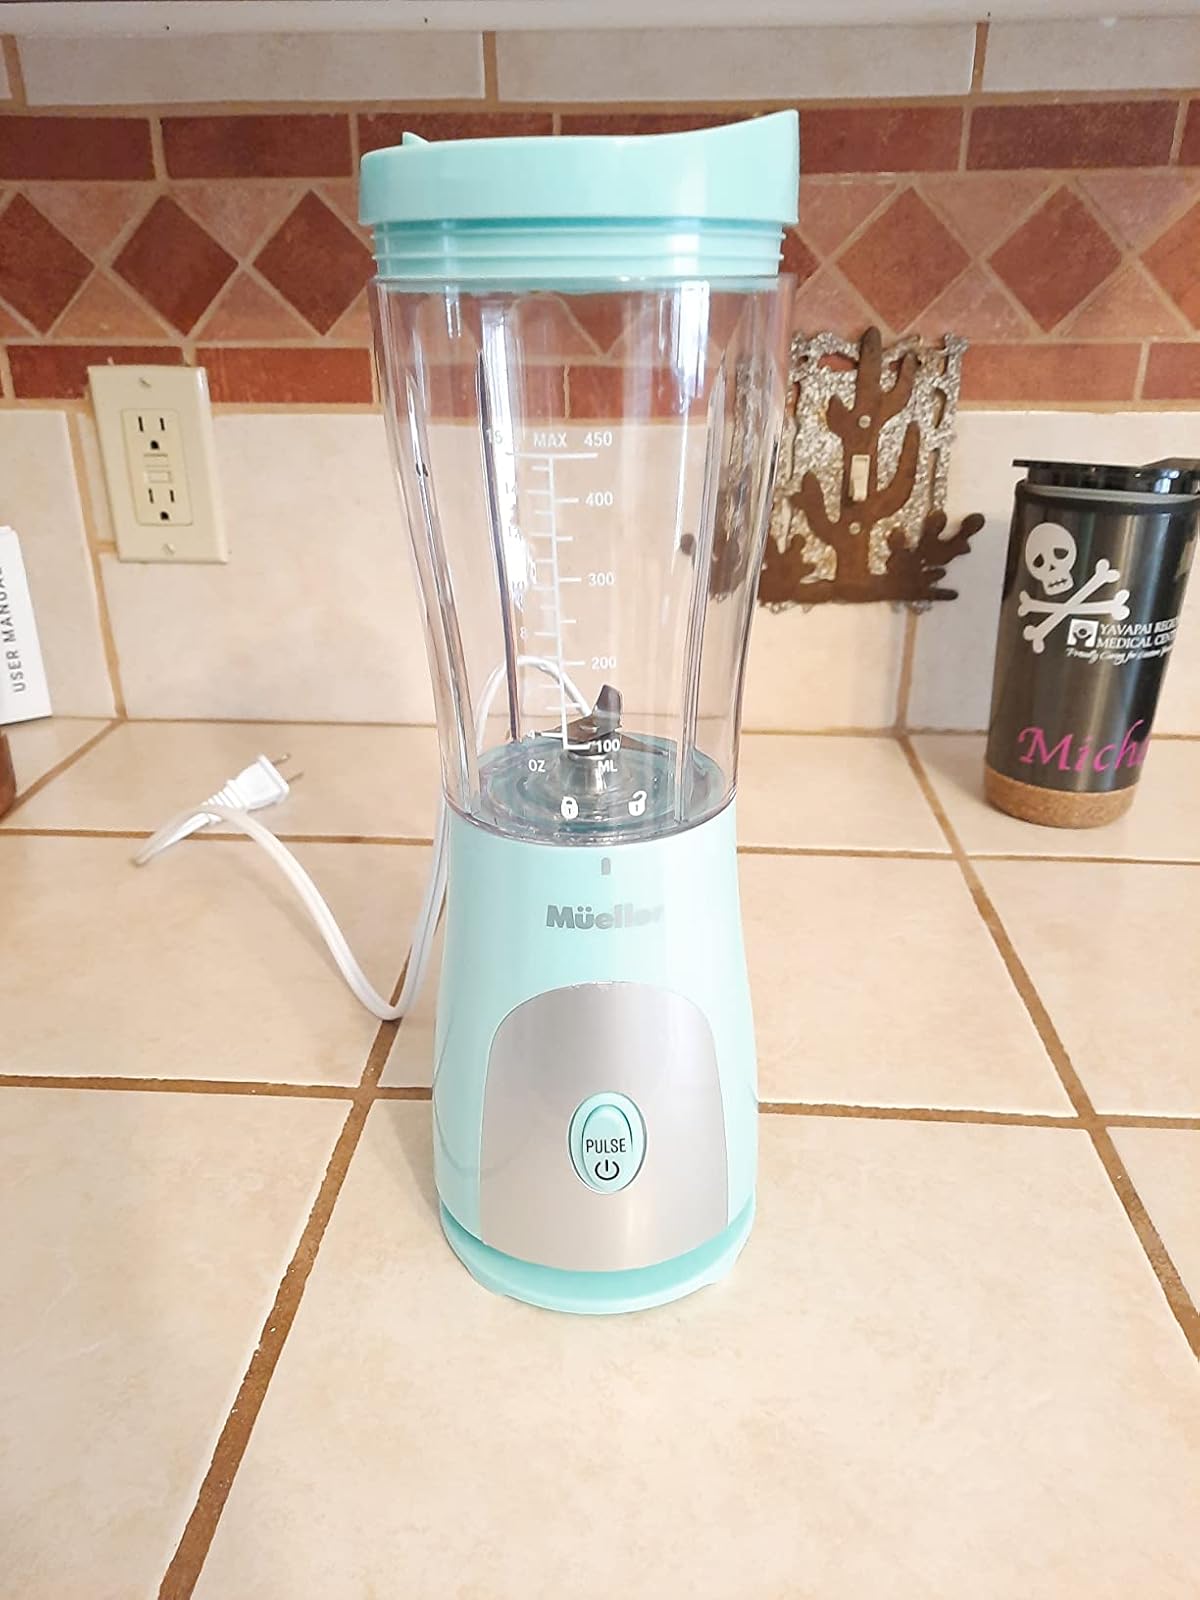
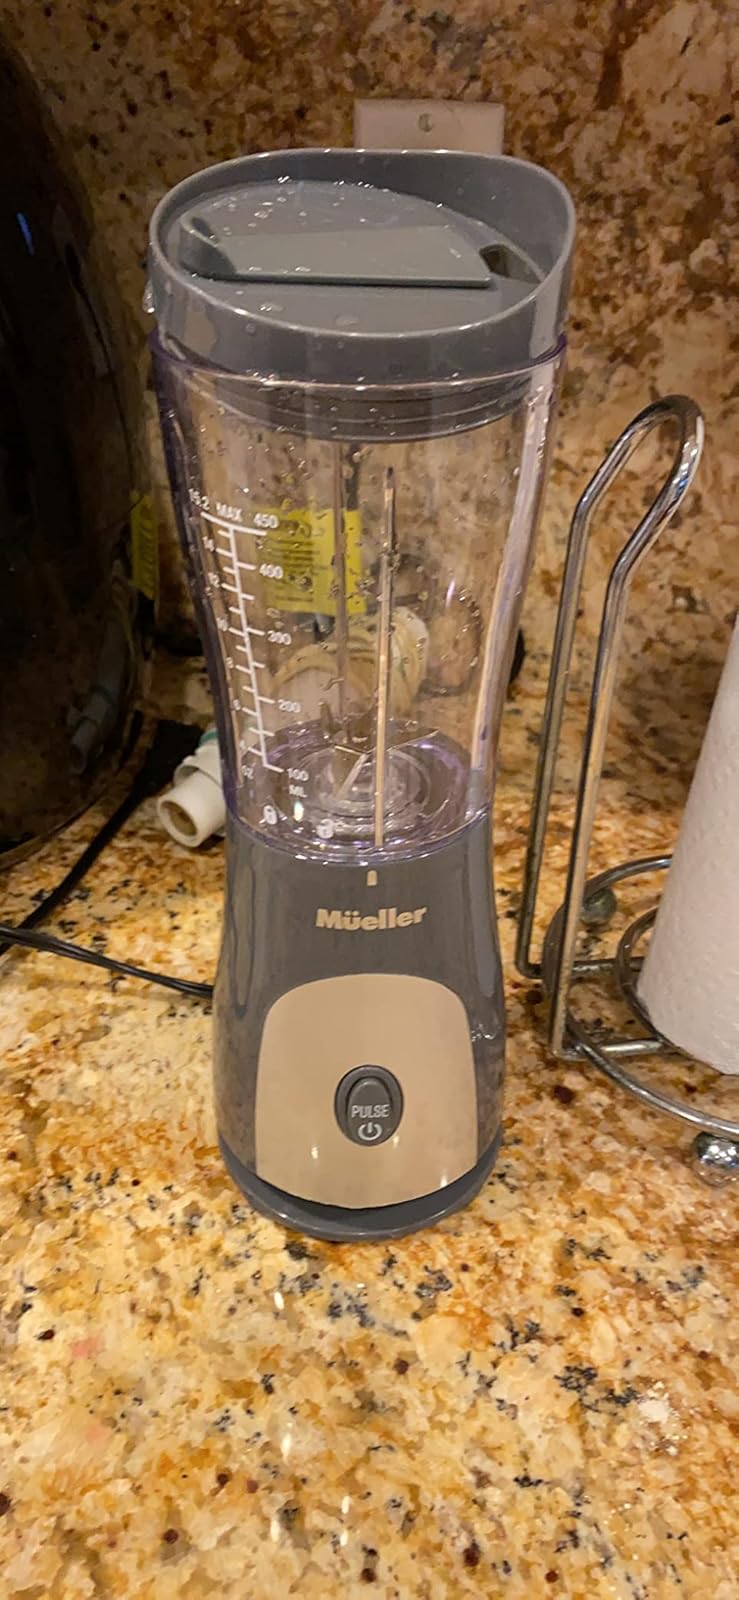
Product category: items_blender
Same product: no